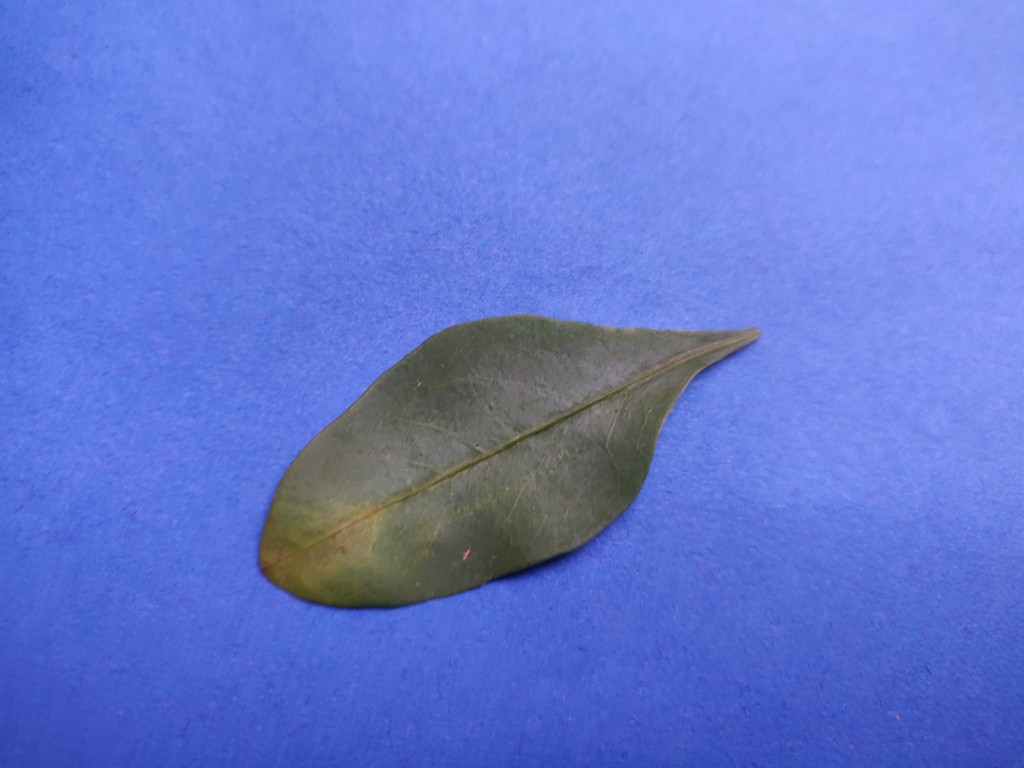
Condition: Unhealthy
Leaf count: single
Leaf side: front